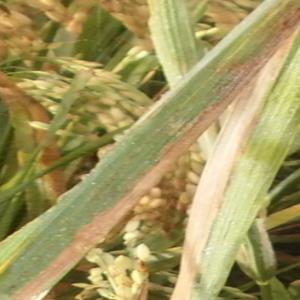
Disease: Bacterialblight